Daith piercing

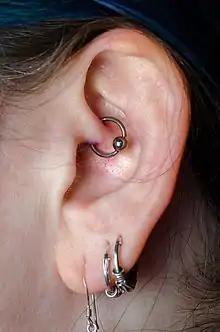
A woman's left ear, showing a daith piercing

A daith piercing is an ear piercing that passes through the ear's innermost cartilage fold, the crus of the helix.